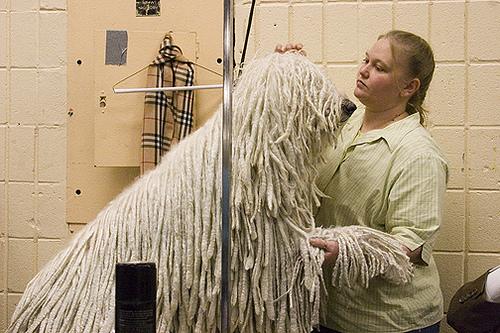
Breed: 318-n000115-komondor